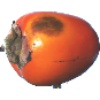
Label: Kaki 1